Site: brandenburg
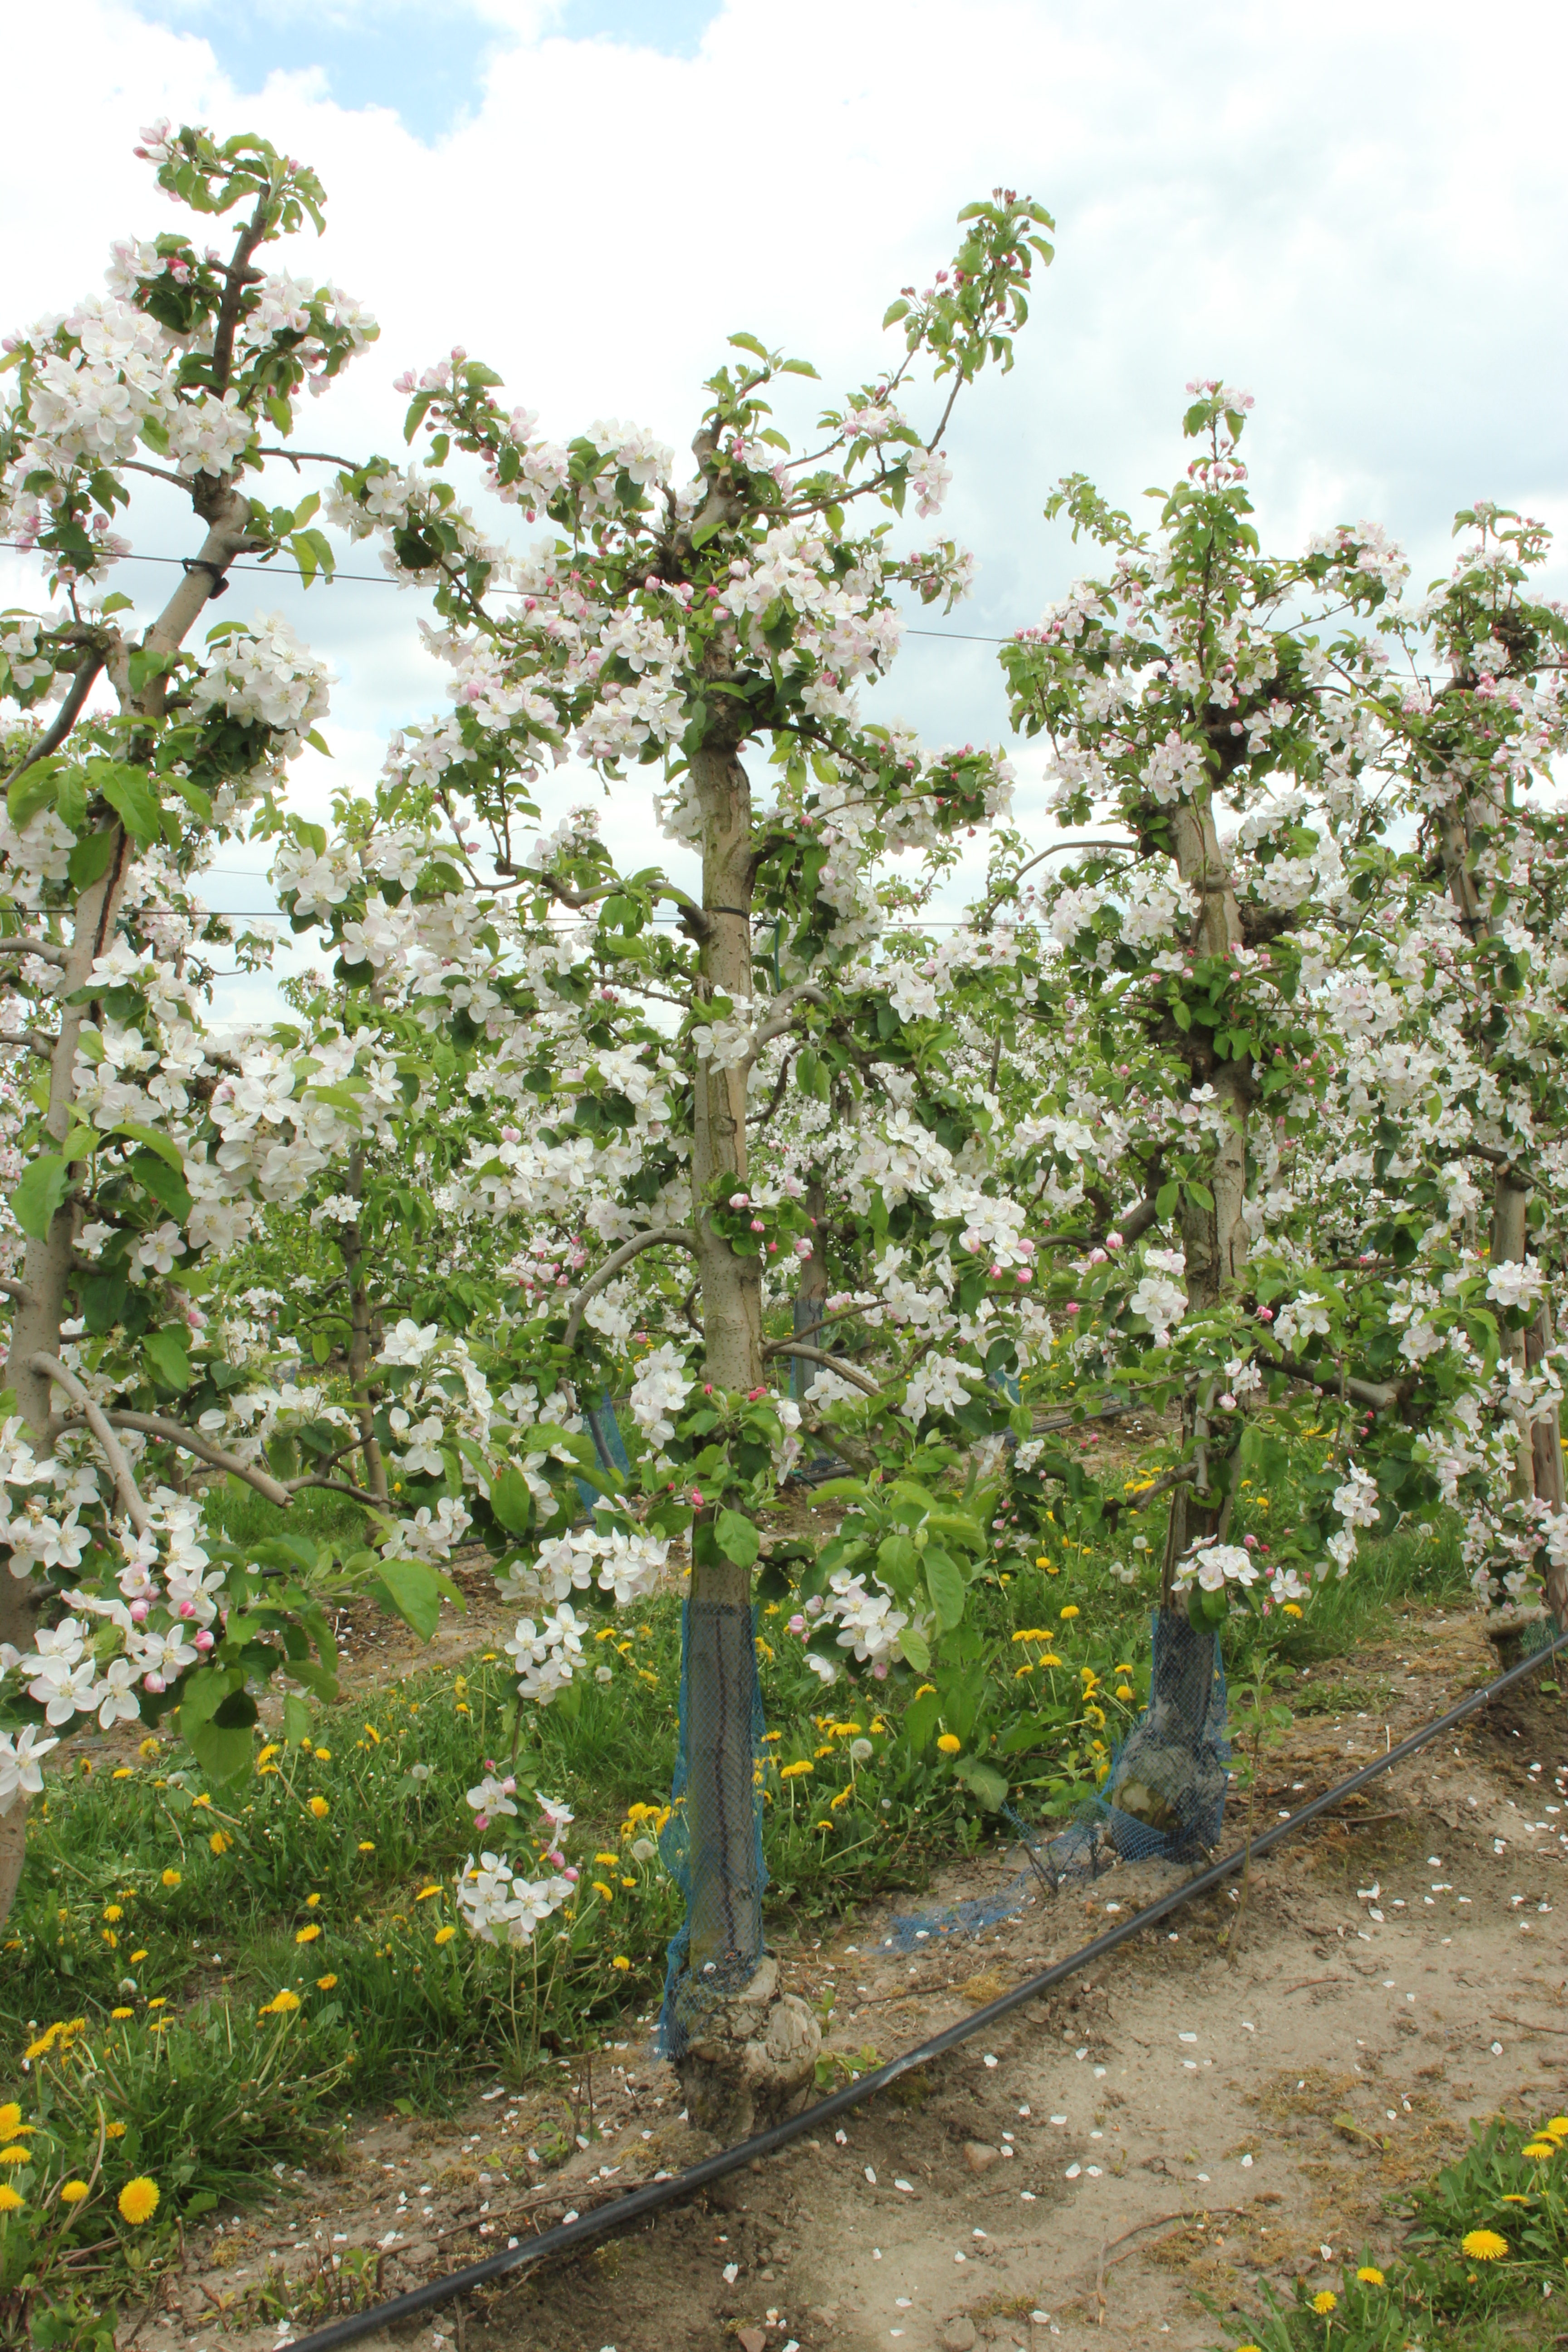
Growth stage (BBCH 65): Flowering